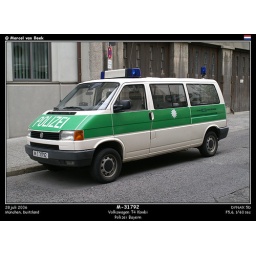
Volkswagen T4 Transporter of the German Polizei of Bayern; car was spotted in the city of Munich, near the Police Headquarters.